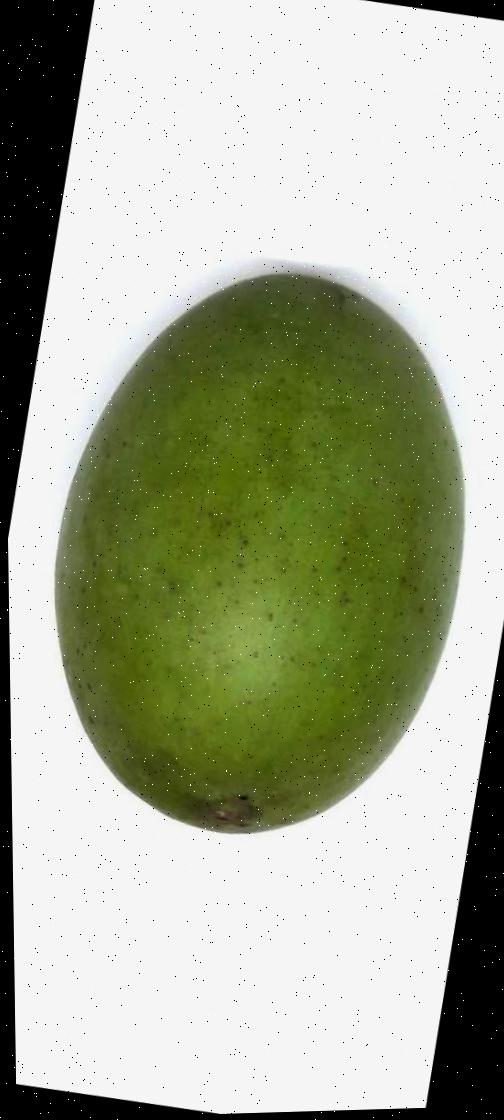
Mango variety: Langra